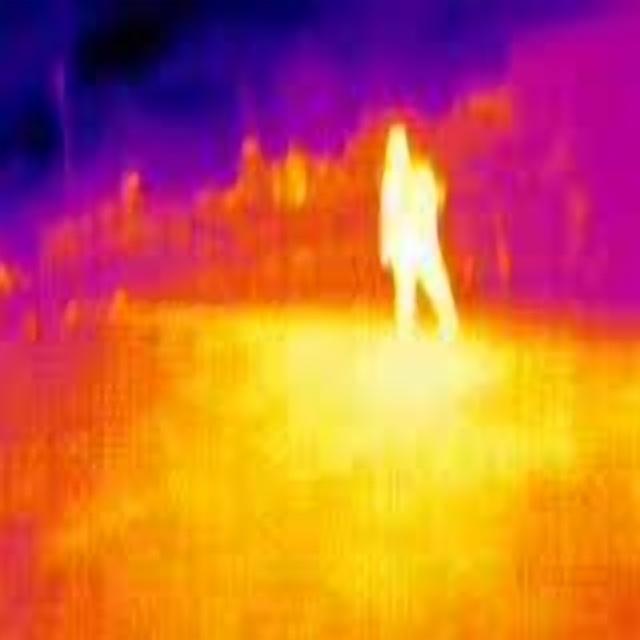
Detected objects:
label: person